British Museum

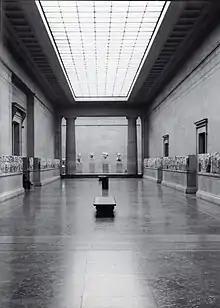
The re-opened Duveen Gallery, 1980

As Sir Robert Smirke's grand neo-classical building gradually arose, the museum became a construction site. The King's Library, on the ground floor of the East Wing, was handed over in 1827, and was described as one of the finest rooms in London. Although it was not fully open to the general public until 1857, special openings were arranged during The Great Exhibition of 1851.